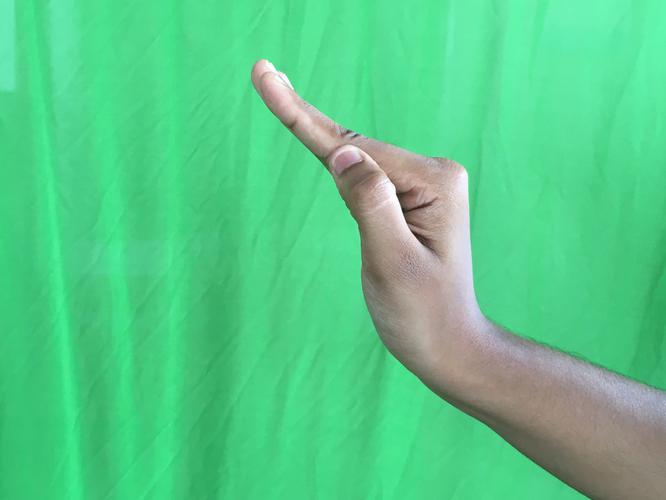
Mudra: Sarpasirsha
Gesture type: single_hand